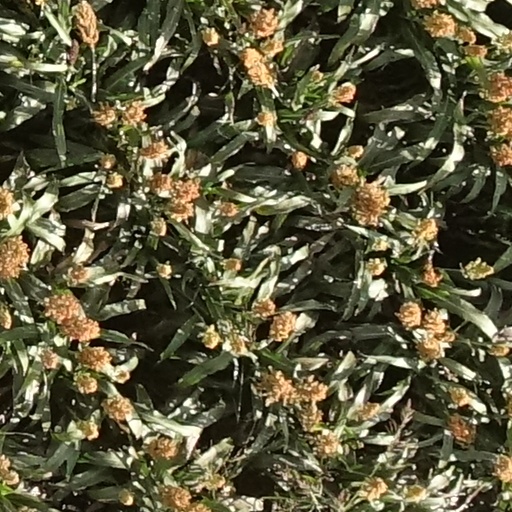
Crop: sorghum